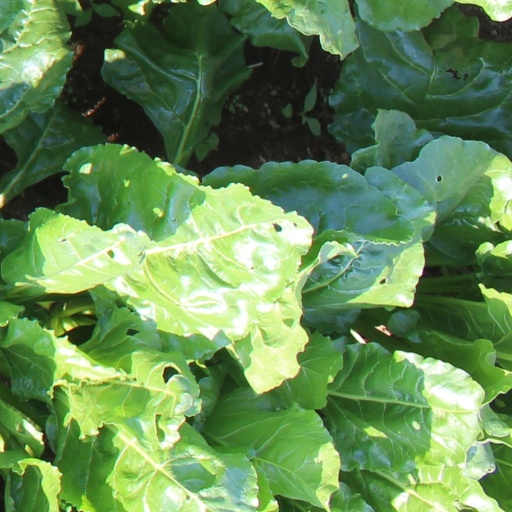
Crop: sugar beet